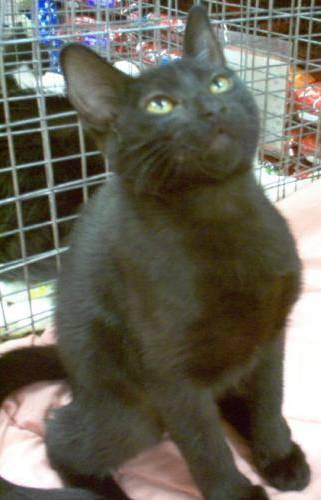
cat